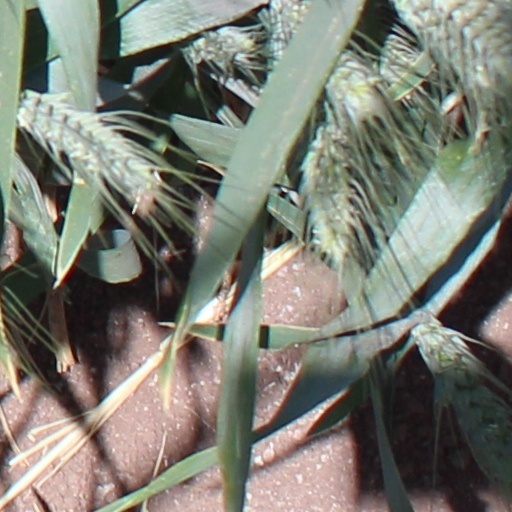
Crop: wheat